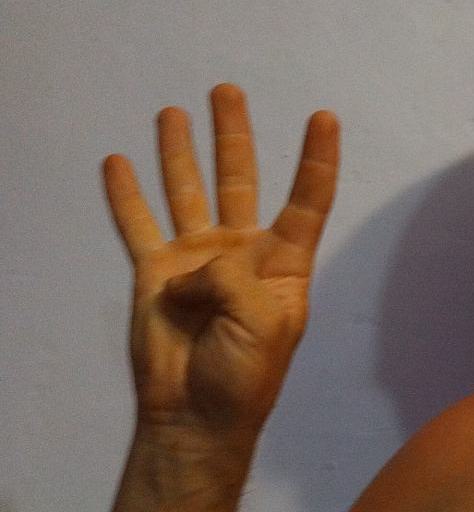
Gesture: four